Coffin ship

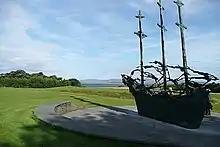
Famine national monument at Murrisk

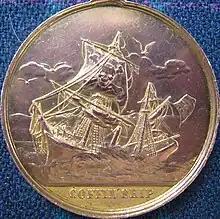
The obverse side of a medal given to Samuel Plimsoll showing a coffin ship

The National Famine Monument at the base of Croagh Patrick in Murrisk, County Mayo, Ireland depicts a coffin ship with skeletons and bones as rigging. Sculpted by John Behan, it is Ireland's largest bronze sculpture. The "Coffin Ship" was unveiled by then President of Ireland Mary Robinson in 1997 to mark the 150th anniversary of the Irish Famine.